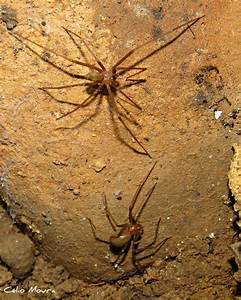
Label: spider